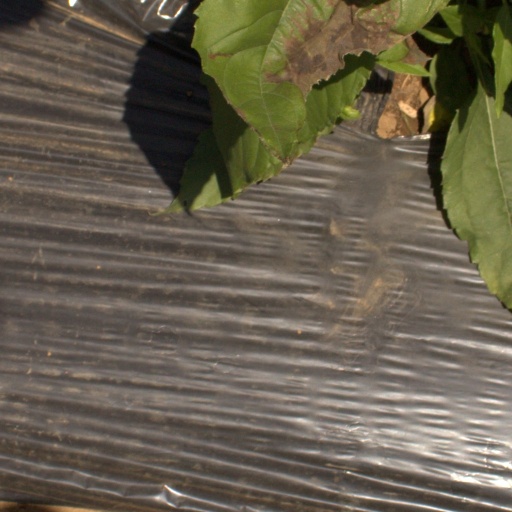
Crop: Jerusalem artichoke